Dietrich School of Arts and Sciences

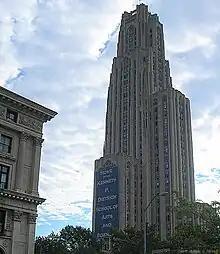
The Cathedral of Learning at the University of Pittsburgh, the primary home of the School of Arts and Sciences. In September 2011, a large banner was hung from the Cathedral's 16th to 5th floor announcing the name change for the school.

Founded by Hugh Henry Brackenridge as the Pittsburgh Academy and chartered in 1787, the School of Arts and Sciences may have originally grown out of a school that was active before the charter was granted, perhaps as early as 1770. Thus the SAS began its life as a preparatory school, presumably in a log cabin, in what is now downtown Pittsburgh, which was then on the frontier of the United States. The school was established on the principles of teaching the rudiments of the "sacred six" of the Scottish universities, as Brackenridge was himself Scottish. Within a short period, more advanced education in the area was needed, so in 1819 the Commonwealth of Pennsylvania amended the school's 1787 charter to confer university status. The school took the name the Western University of Pennsylvania.